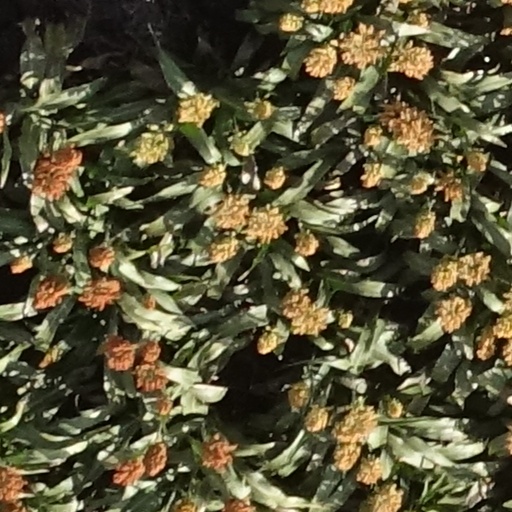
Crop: sorghum